Avestan geography

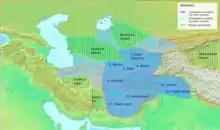
Approximate localization of the regions in the Vendidad. Differences in the scholarly opinions are indicated by color.

The main Avestan text of geographical interest is the first chapter of the Vendidad ('The Law repudiating the Deavas'). It consists of a list of the sixteen good lands and countries created by Ahura Mazda. Each country is introduced with a verse describing its Ohrmazdian characteristic, followed by one describing the corresponding counter-creation by Angra Mainyu. The only exceptions are the first and eleventh country on the list where two verses explain its Ahrimanic counter-creation: